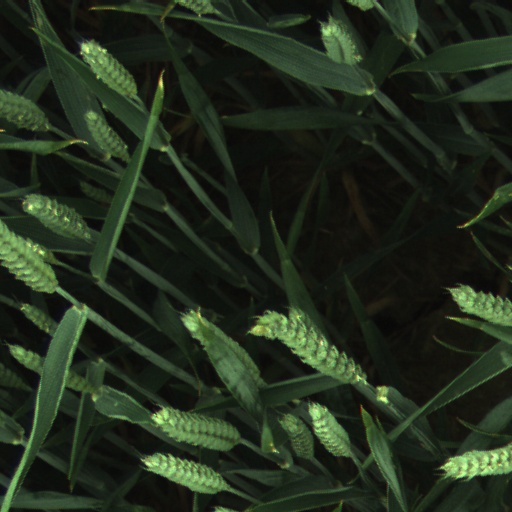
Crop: wheat